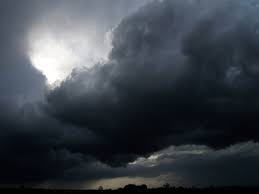
Weather: cloudy or overcast